Kent State Golden Flashes men's basketball

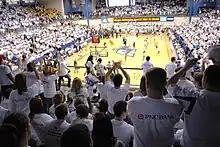
Kent State vs. Akron at James A. Rhodes Arena in 2010

In the MAC tournament, the Zips and Flashes have met 11 times through the 2025 tournament, including five times in the championship game. Akron holds a 7–4 edge in all tournament games, with Kent State picking up wins in 1998, 2008, 2017, and 2023, and Akron defeating the Flashes in 2007, 2011, 2012, 2013, 2015, 2022, and 2024. In the MAC championship game, played in Cleveland at the venue now known as Rocket Arena, the Zips have taken three of the five meetings. Kent State defeated the Zips 74–55 in the 2008 MAC Championship game, the Zips claimed the 2011 MAC tournament championship over Kent State with a 66–65 overtime win, Kent State won the 2017 MAC tournament championship over Akron, 70–65, and the Zips have won the past two title matchups, winning the 2022 MAC men's basketball tournament title 75-55 and the 2024 MAC men's basketball tournament title 62–61 over the Flashes.